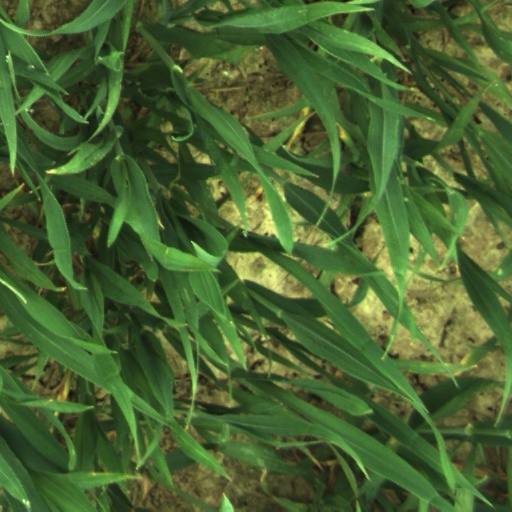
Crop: wheat